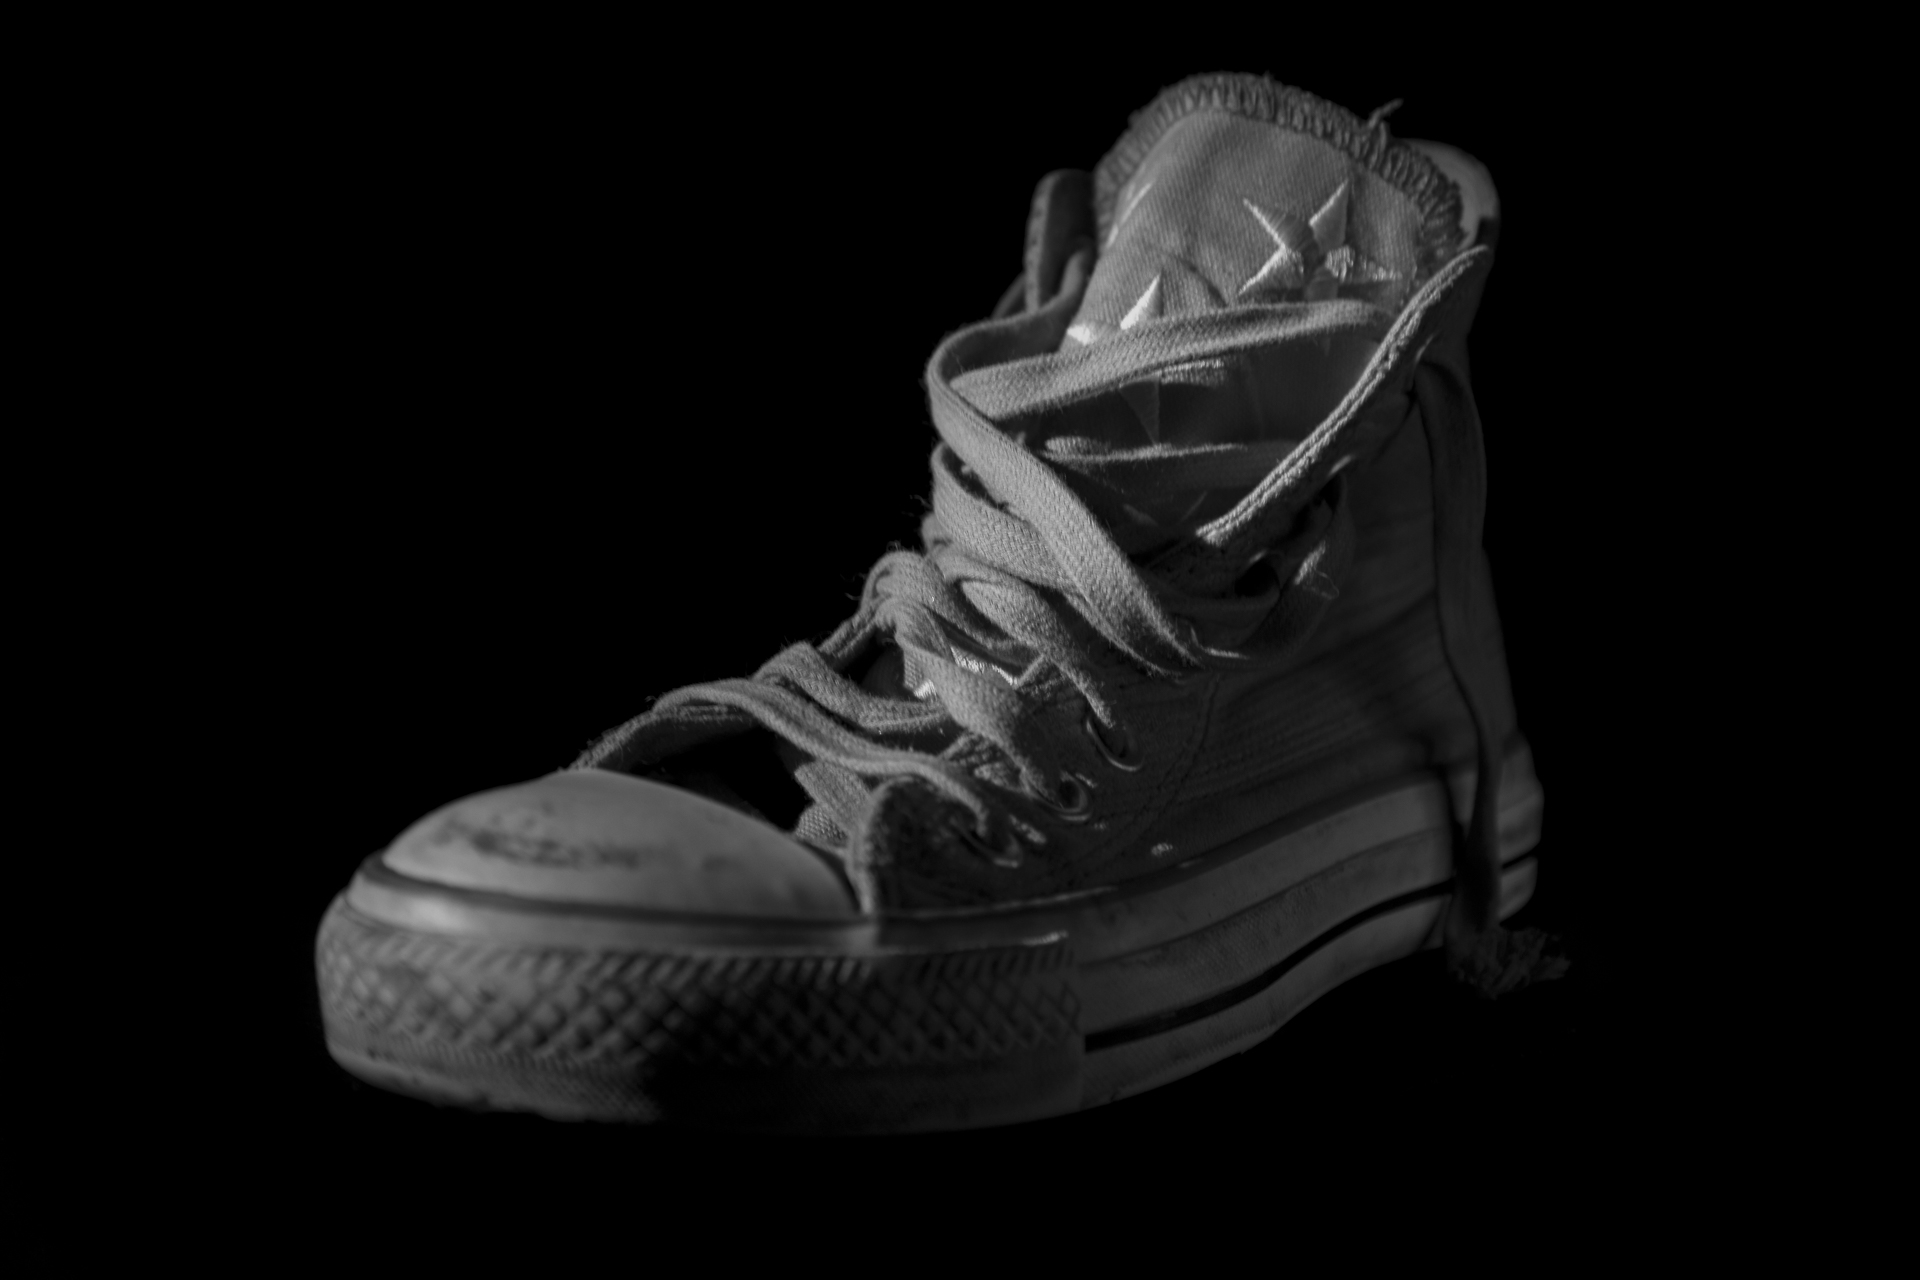
shoe, black and white, white, photo, canon, black, monochrome, bw, shoes, blackandwhite, blackwhite, sneakers, footwear, foto, argentina, canonef50mmf14usm, monochrom, canoneos6d, rodrigoparedes, buenosaires, ar, 160378, www160378com, canonef1635mmf28liiusm, canonef24105mmf4lisusm, allstars, chucktaylor, monochrome photography, outdoor shoe, nike free